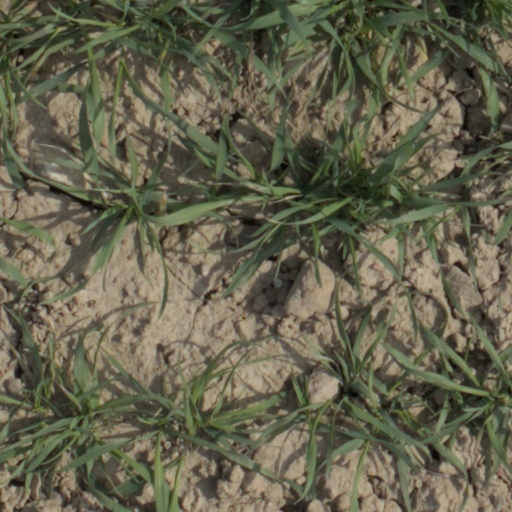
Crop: wheat